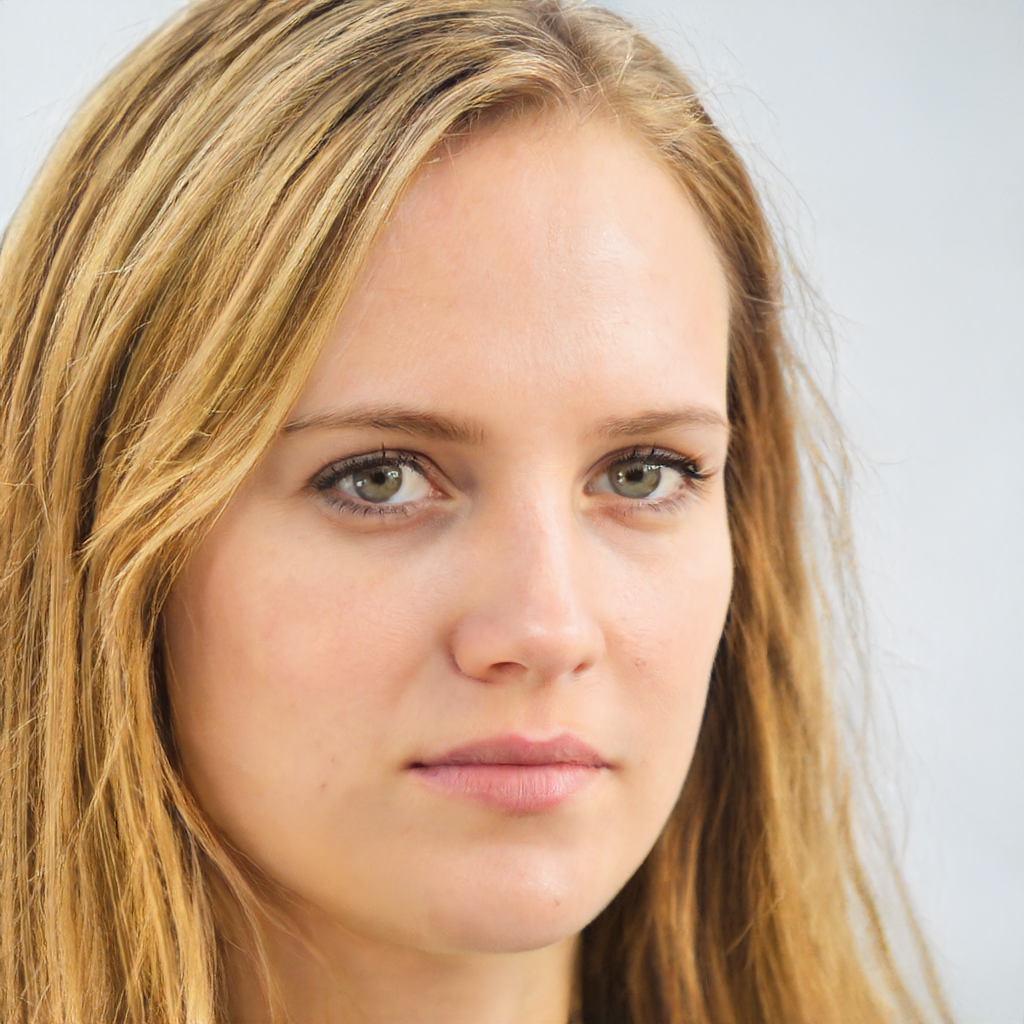
Gender: Female